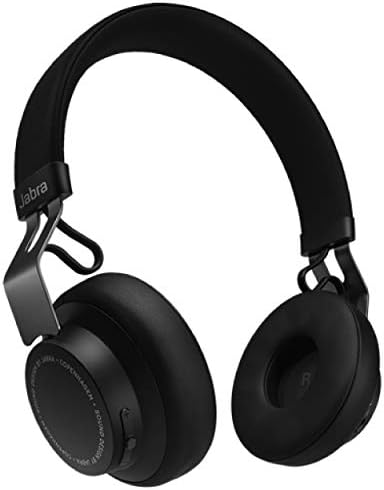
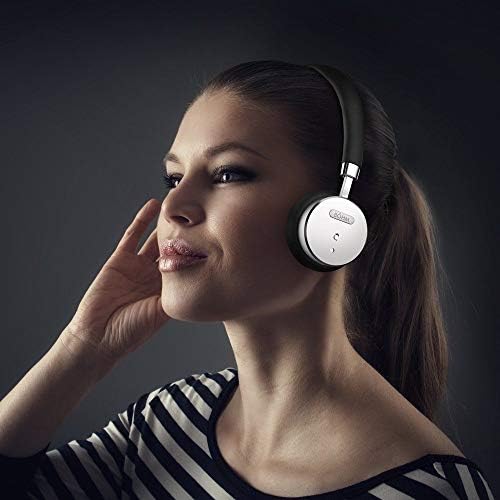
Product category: headphones
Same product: no